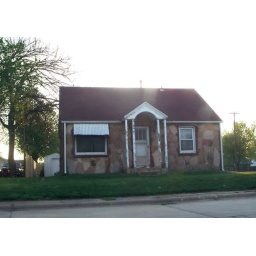
cute little stone house in springfield.jpg